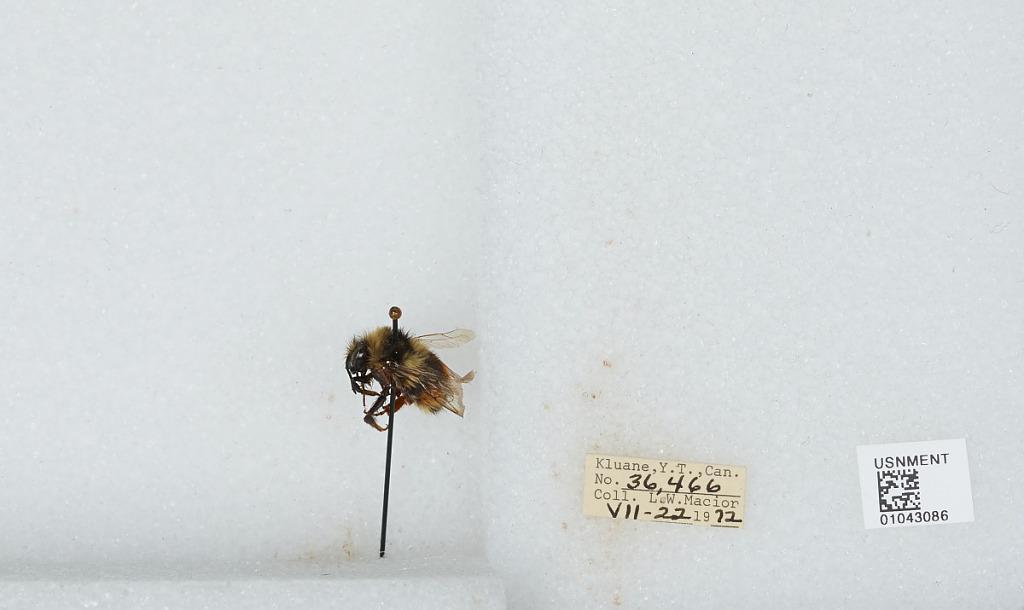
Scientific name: Bombus bifarius nearcticus
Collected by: L. Macior
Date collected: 1972-7-22
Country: Canada
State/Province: Yukon Territory
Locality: Kluane
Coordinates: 60.75, -139.5